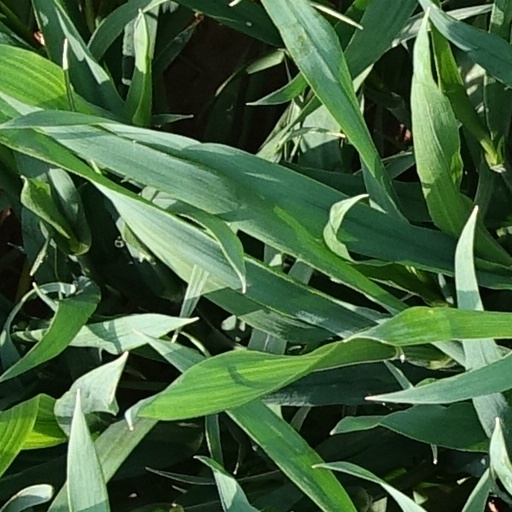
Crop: wheat